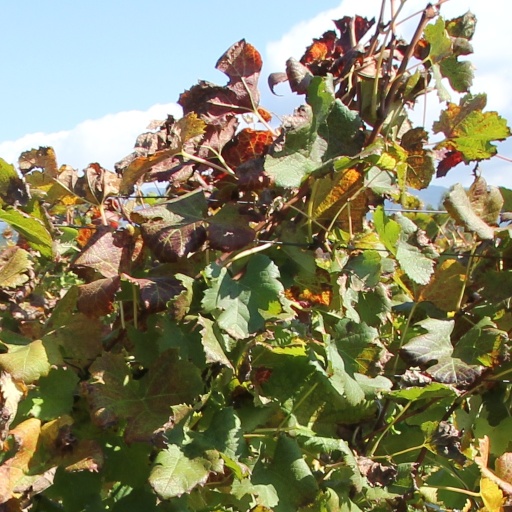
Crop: grape